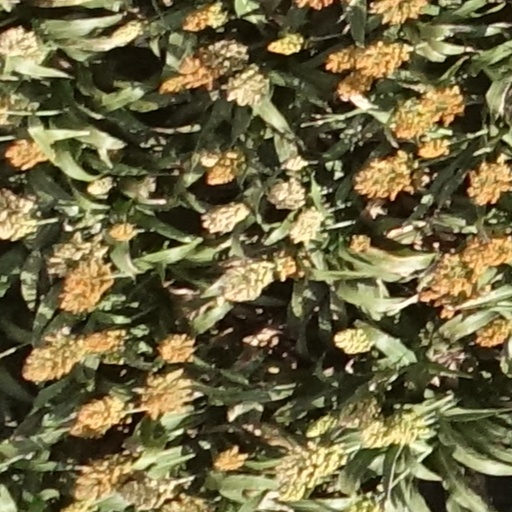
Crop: sorghum